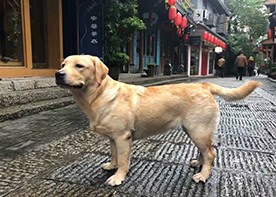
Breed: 3580-n000122-Labrador_retriever